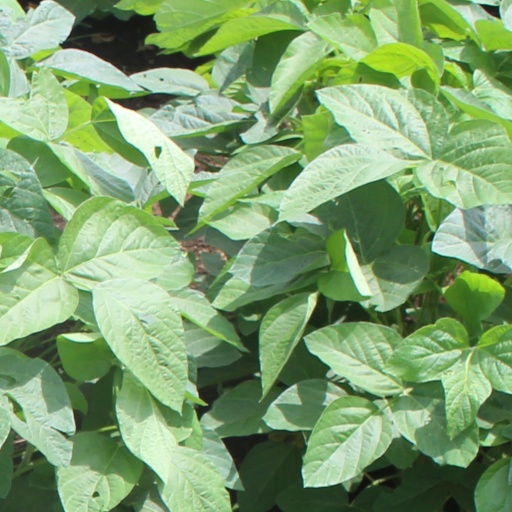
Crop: soybean